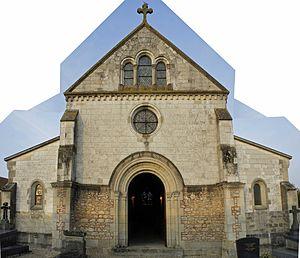
Église, le portail ouest à Coolus.
Coolus est une commune française, située dans le département de la Marne en région Grand Est.